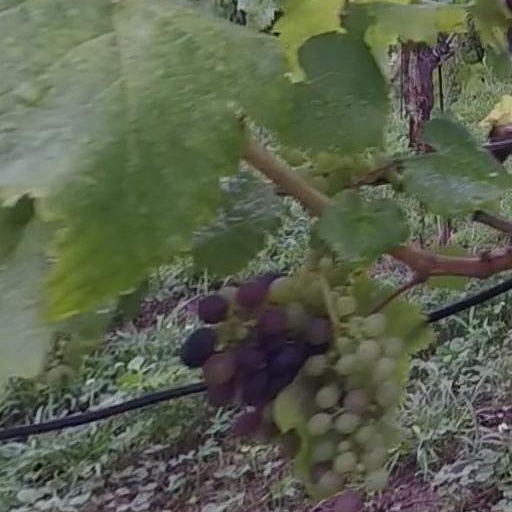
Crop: grape